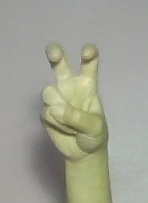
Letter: toot